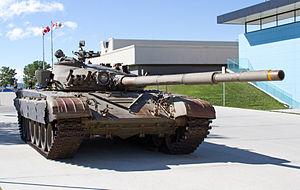
Le canon 2A46, ainsi que son successeur, le 2A46M, est l'armement principal des chars de combats soviétiques depuis le début des années 1970. Il est issu du canon de 125 mm 2A26 équipant les premiers T-64A. Le 2A46 est également construit sous licence en Ukraine et en Chine.